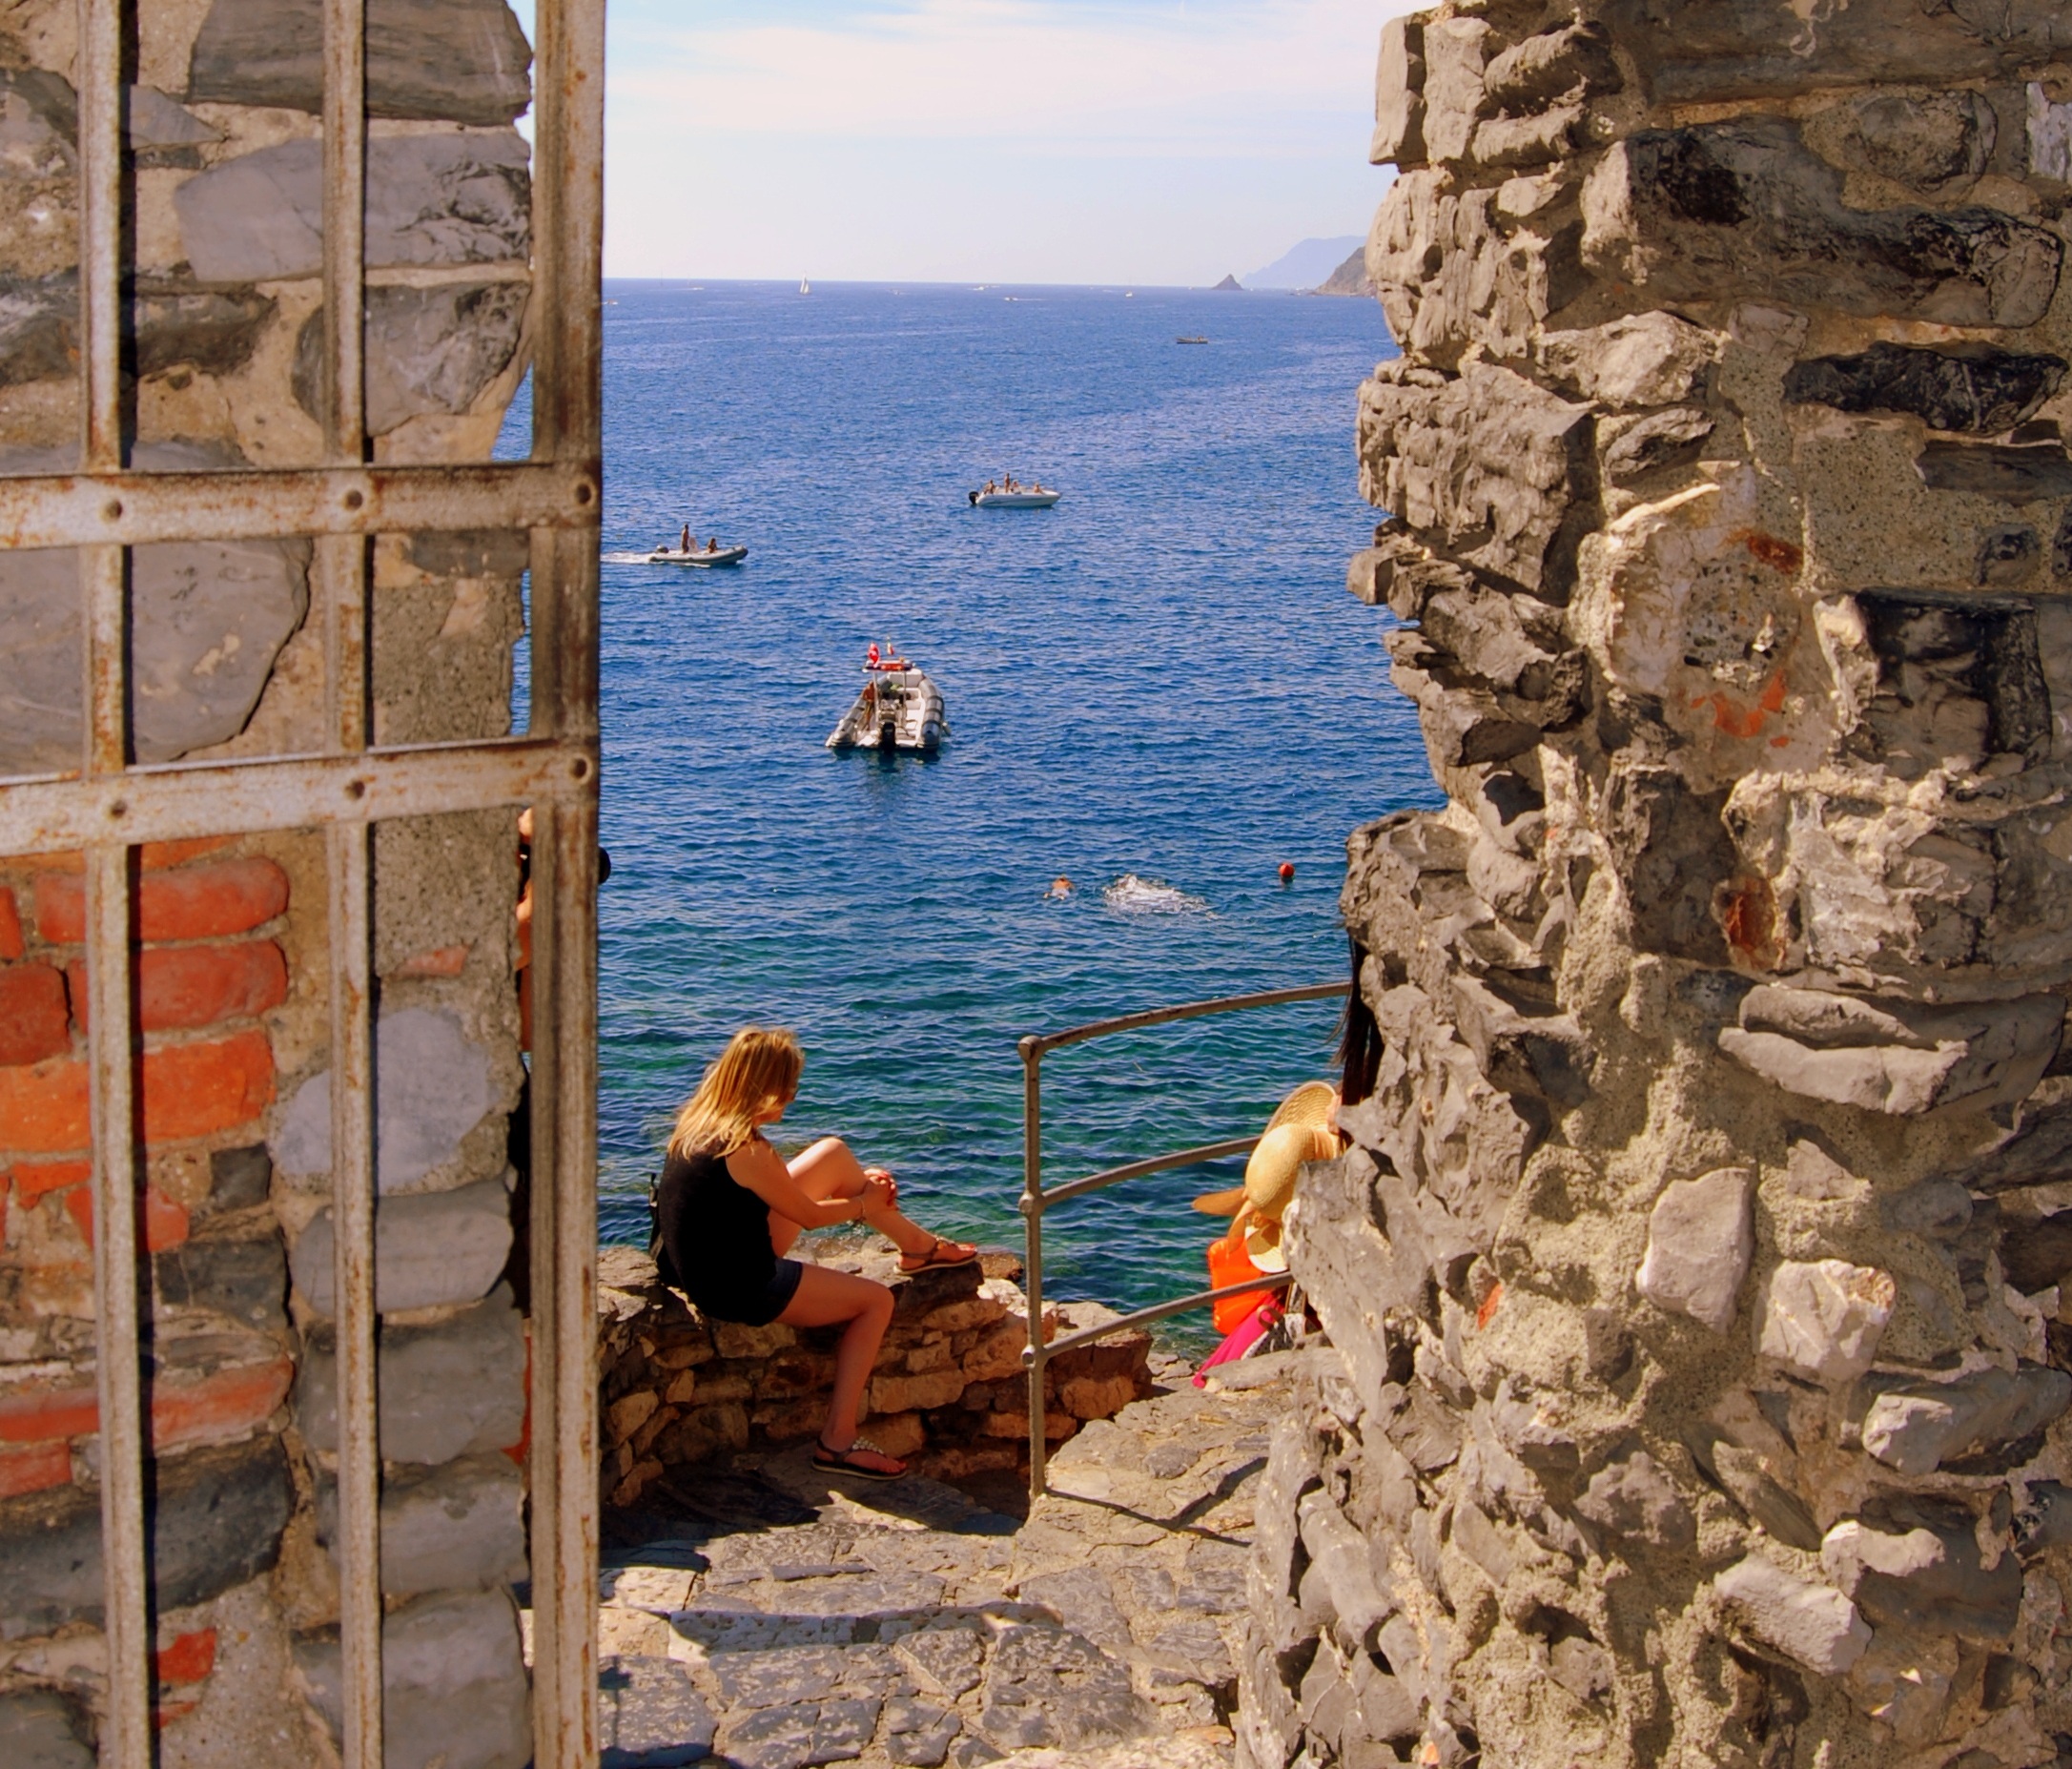
sea, coast, water, rock, wood, girl, woman, window, stone, cliff, terrain, door, blonde, geology, boats, cape